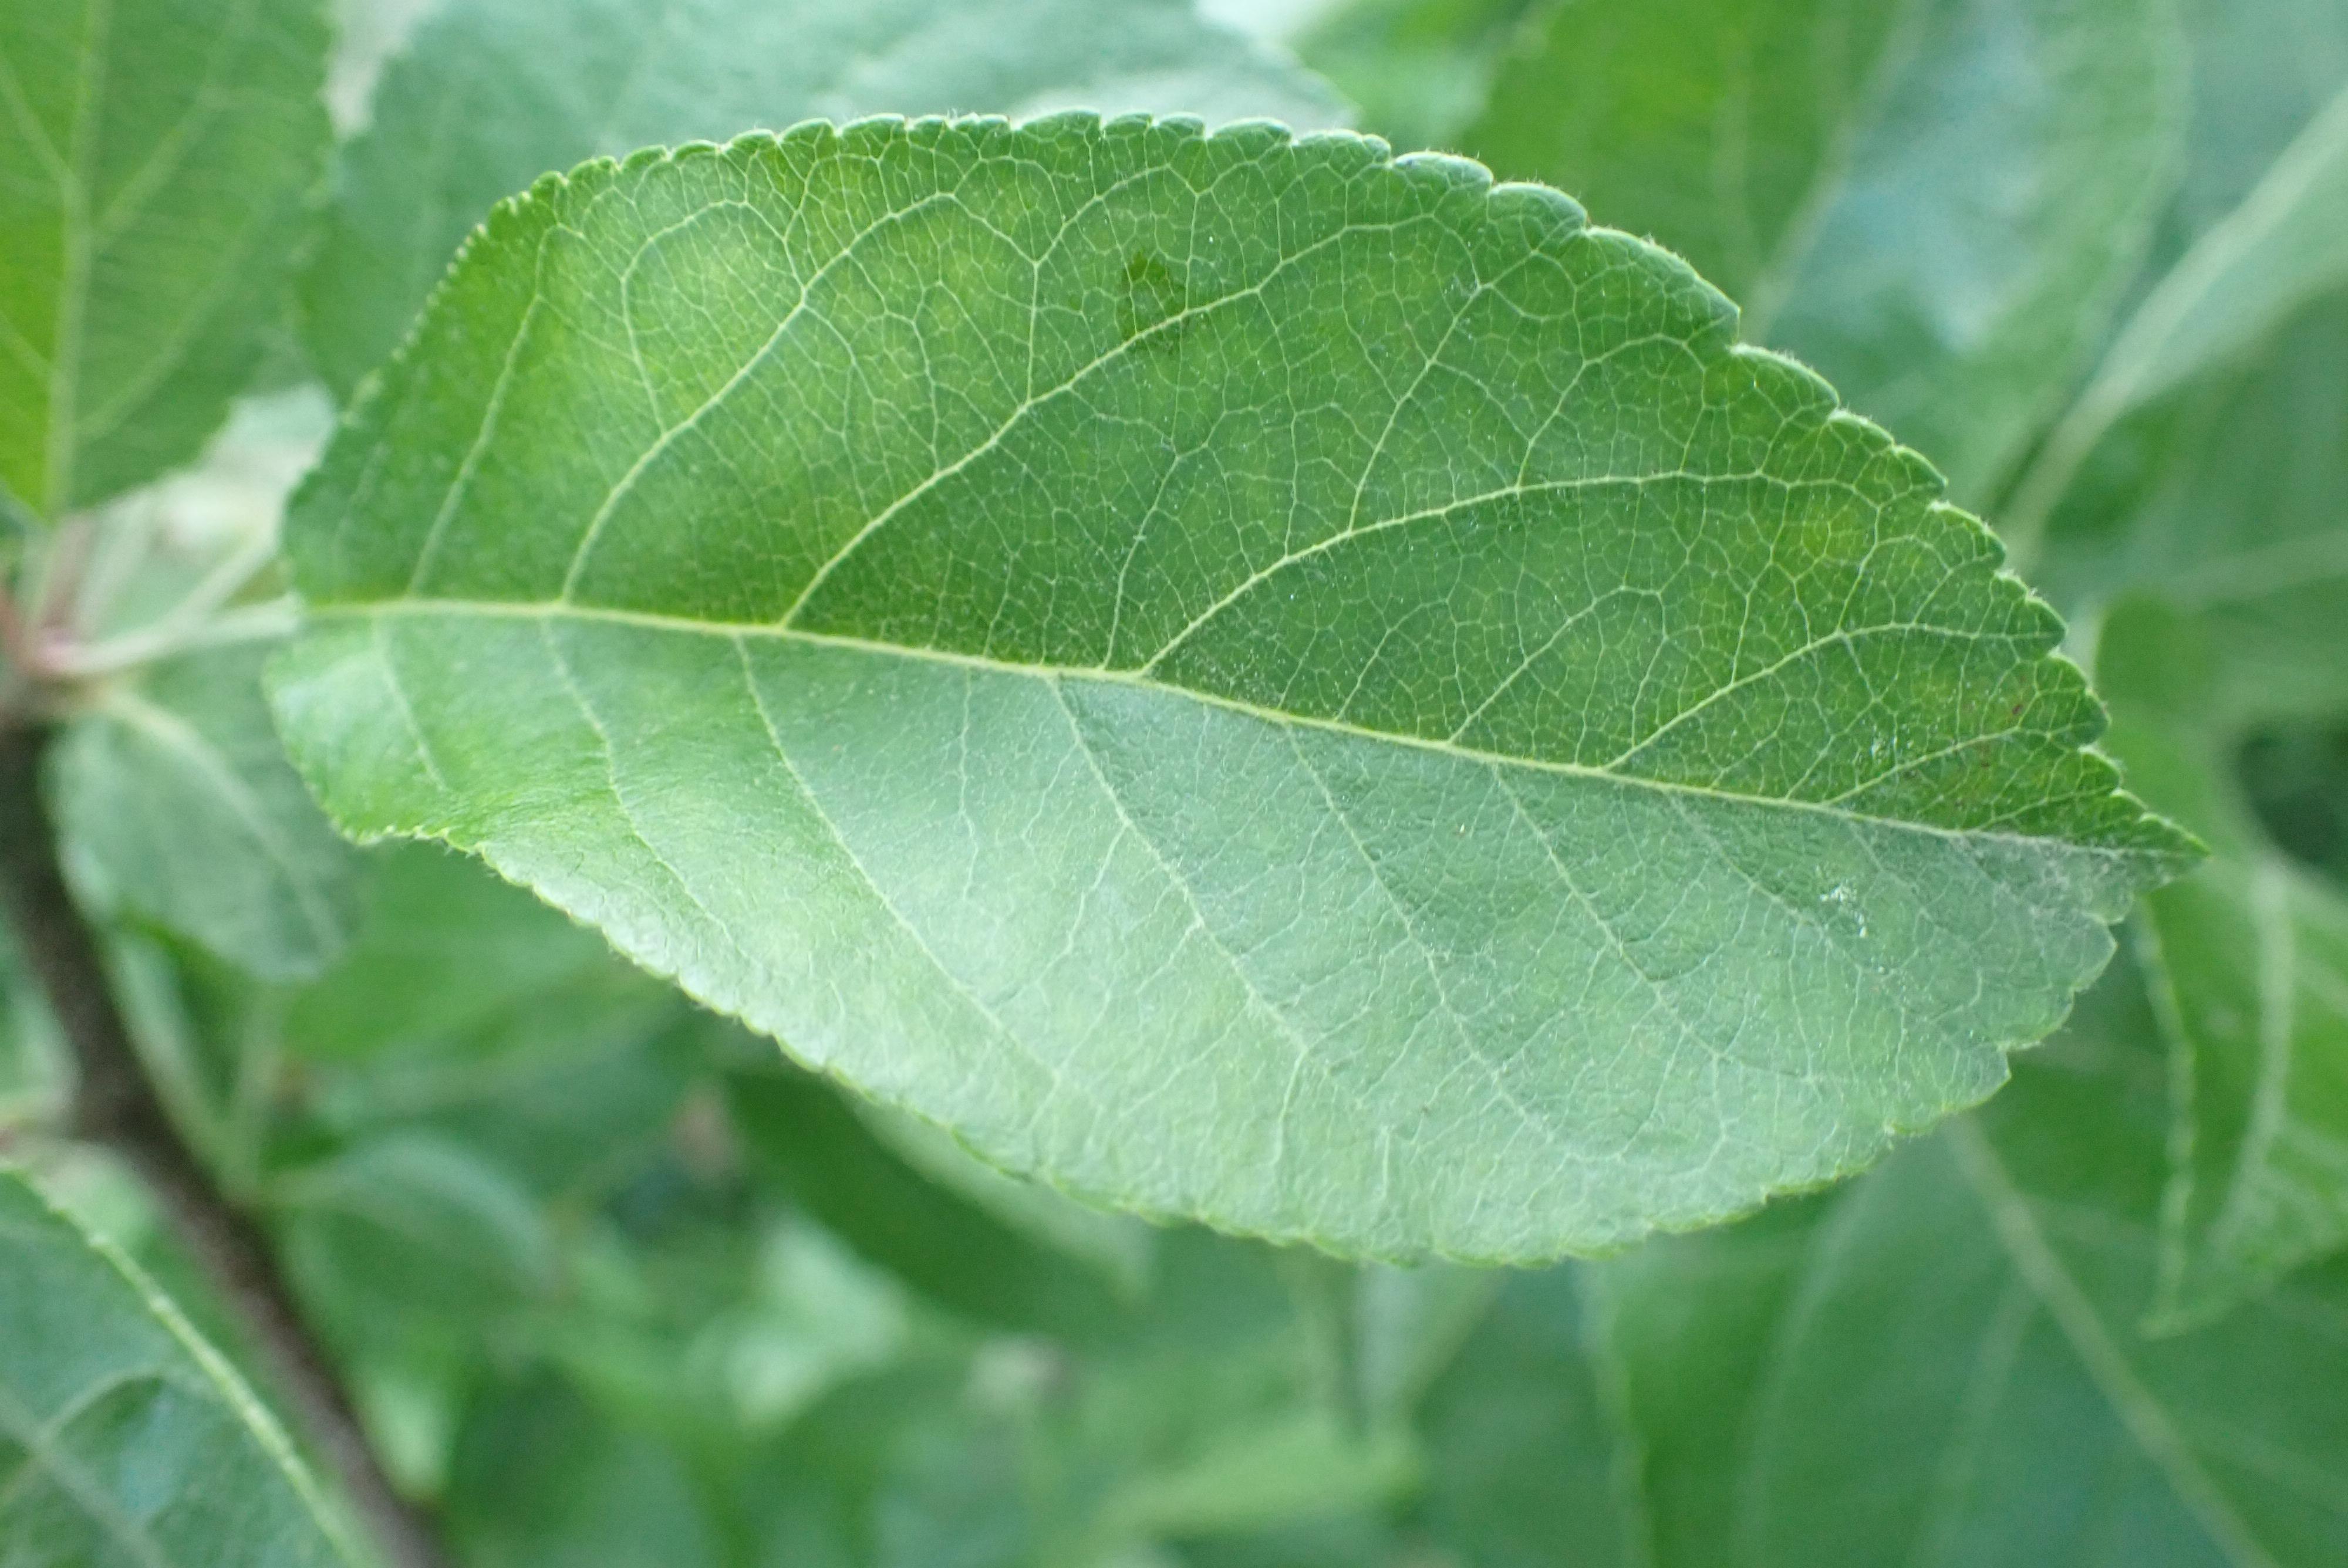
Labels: healthy